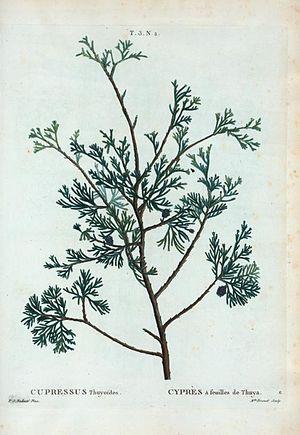
Cupressus Thuyoides = Chamaecyparis thyoides = Cyprès à feuilles de Thuya.